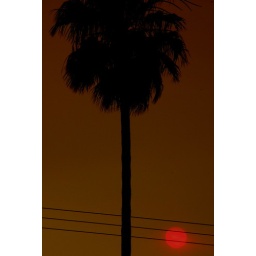
A forest fire is burning in the nearby mountains, turning the Sun into a dull red ball.